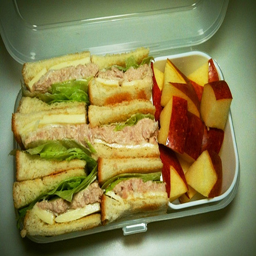
A full container with sandwiches and apple slices.
a lunch box with apples and cut sandwich pieces
A plastic sandwich container holding cut up sandwiches and fruit pieces.
A tray topped with sandwiches and cut up apples.
A tray of many different sandwiches and apples.